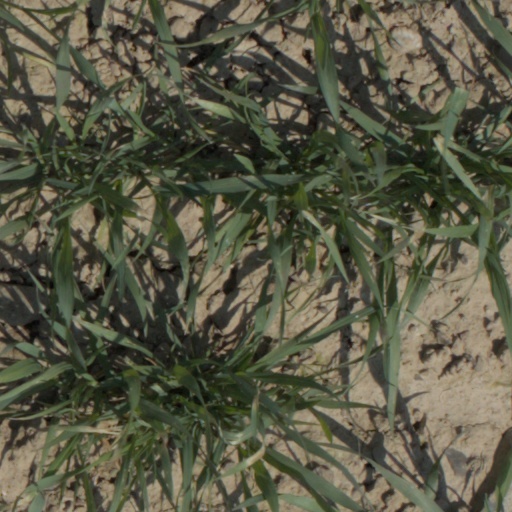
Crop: wheat